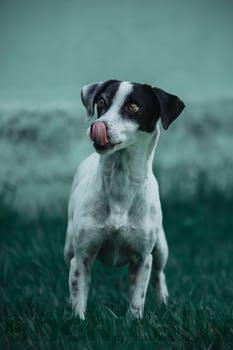
Label: Watermark